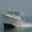
Label: ship